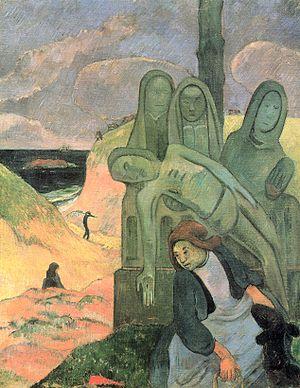
Inspiré du calvaire de Nizon en Pont-Aven (Finistère).
Nizon, est une ancienne commune française du Finistère, ayant fusionné en 1954 avec la commune voisine de Pont-Aven.
Le Christ vert, ou Calvaire breton, est un tableau que Paul Gauguin réalise en 1889 à Pont-Aven, représentant un calvaire breton, de couleur verte, à proximité de la mer, au-dessus des dunes, avec une Bretonne assise au premier plan. Ce tableau est conservé aux musées royaux des Beaux-Arts de Belgique, à Bruxelles.
Synthétisme est un terme utilisé par des artistes post-impressionnistes, comme Paul Gauguin, Émile Bernard et Louis Anquetin, pour distinguer leur œuvre de l'impressionnisme.